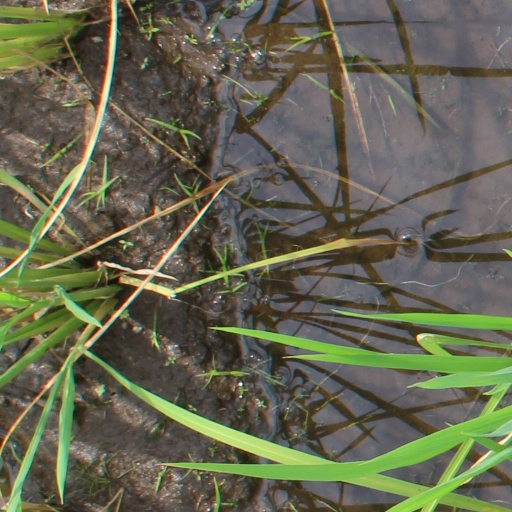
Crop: rice